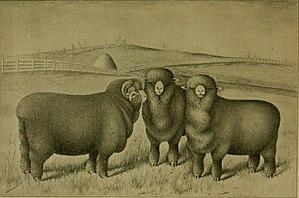
Le mouton, Ovis aries, est un animal domestique, mammifère herbivore ruminant appartenant au genre Ovis de la sous-famille des Caprinés, dans la grande famille des Bovidés. Comme tous les ruminants, les moutons sont des ongulés marchant sur deux doigts. Dans le langage courant, les moutons désignent un ensemble où la femelle est la brebis et le mâle le bélier, tandis que le jeune mâle est un agneau et la jeune femelle une agnelle.